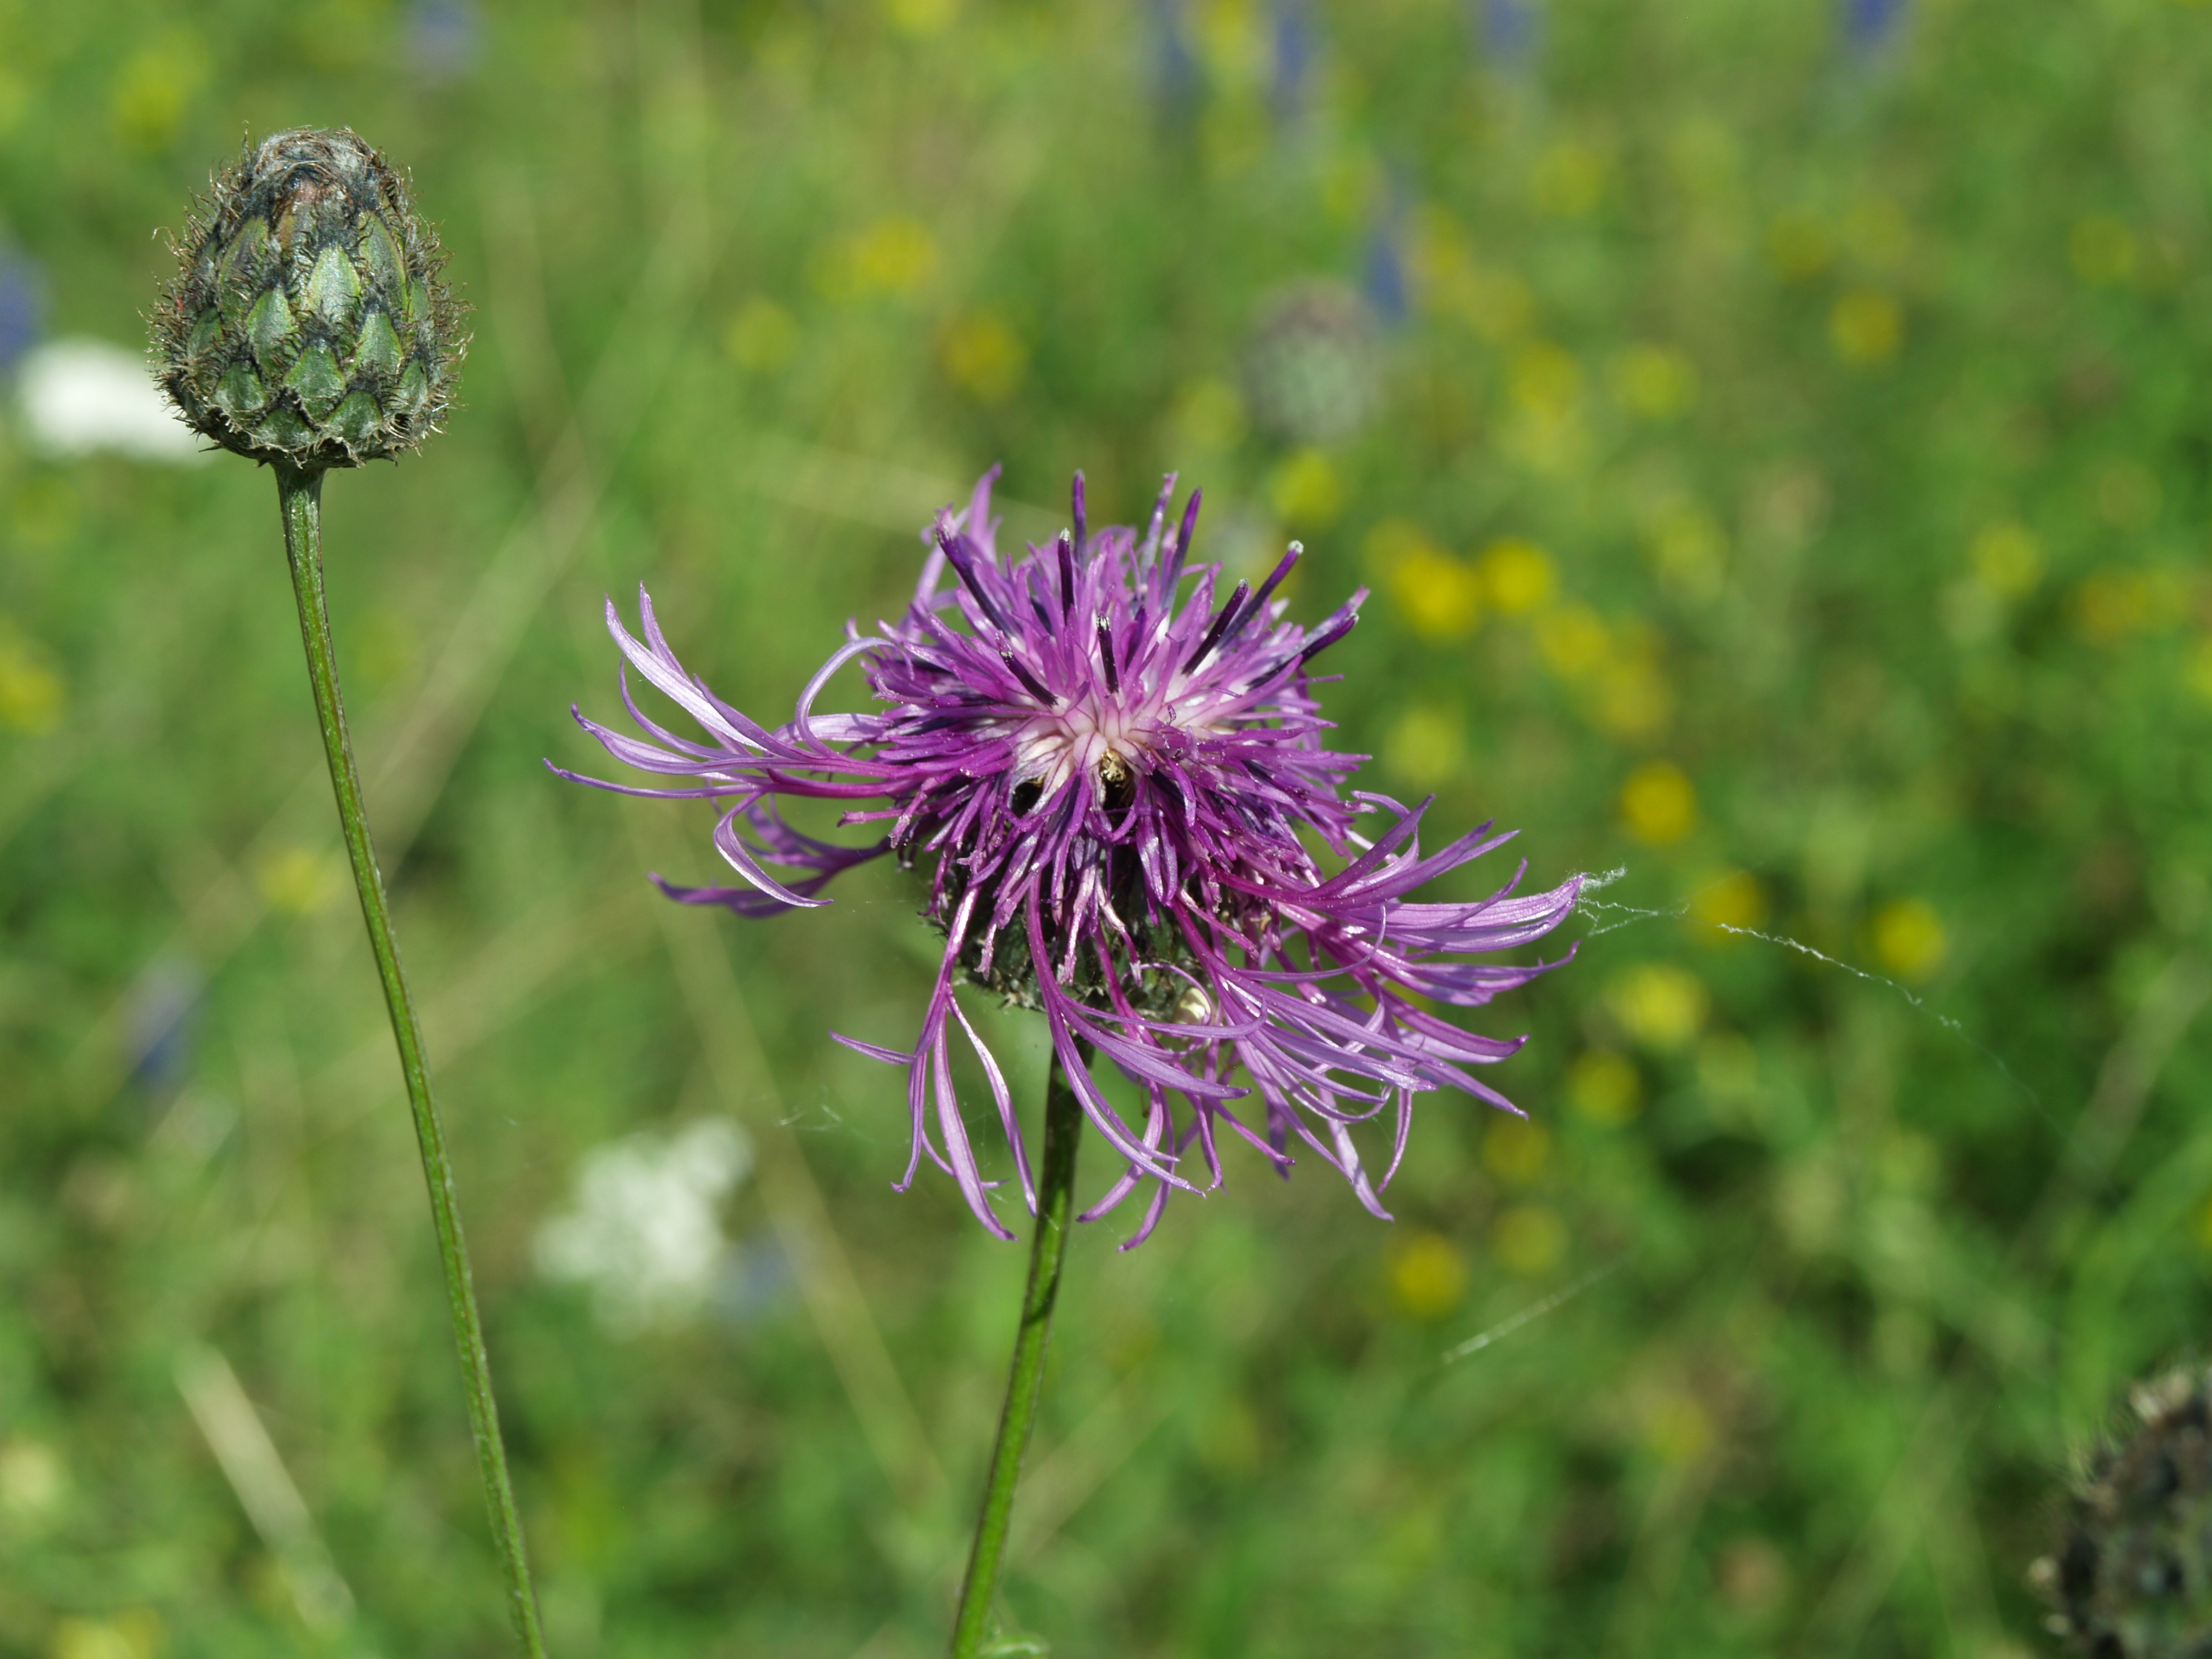
plant, meadow, prairie, flower, summer, herb, produce, botany, flora, wildflower, thistle, macro photography, flowering plant, grassland plants, daisy family, centaurea jacea, silybum, meadows knapweed, land plant, jasione montana